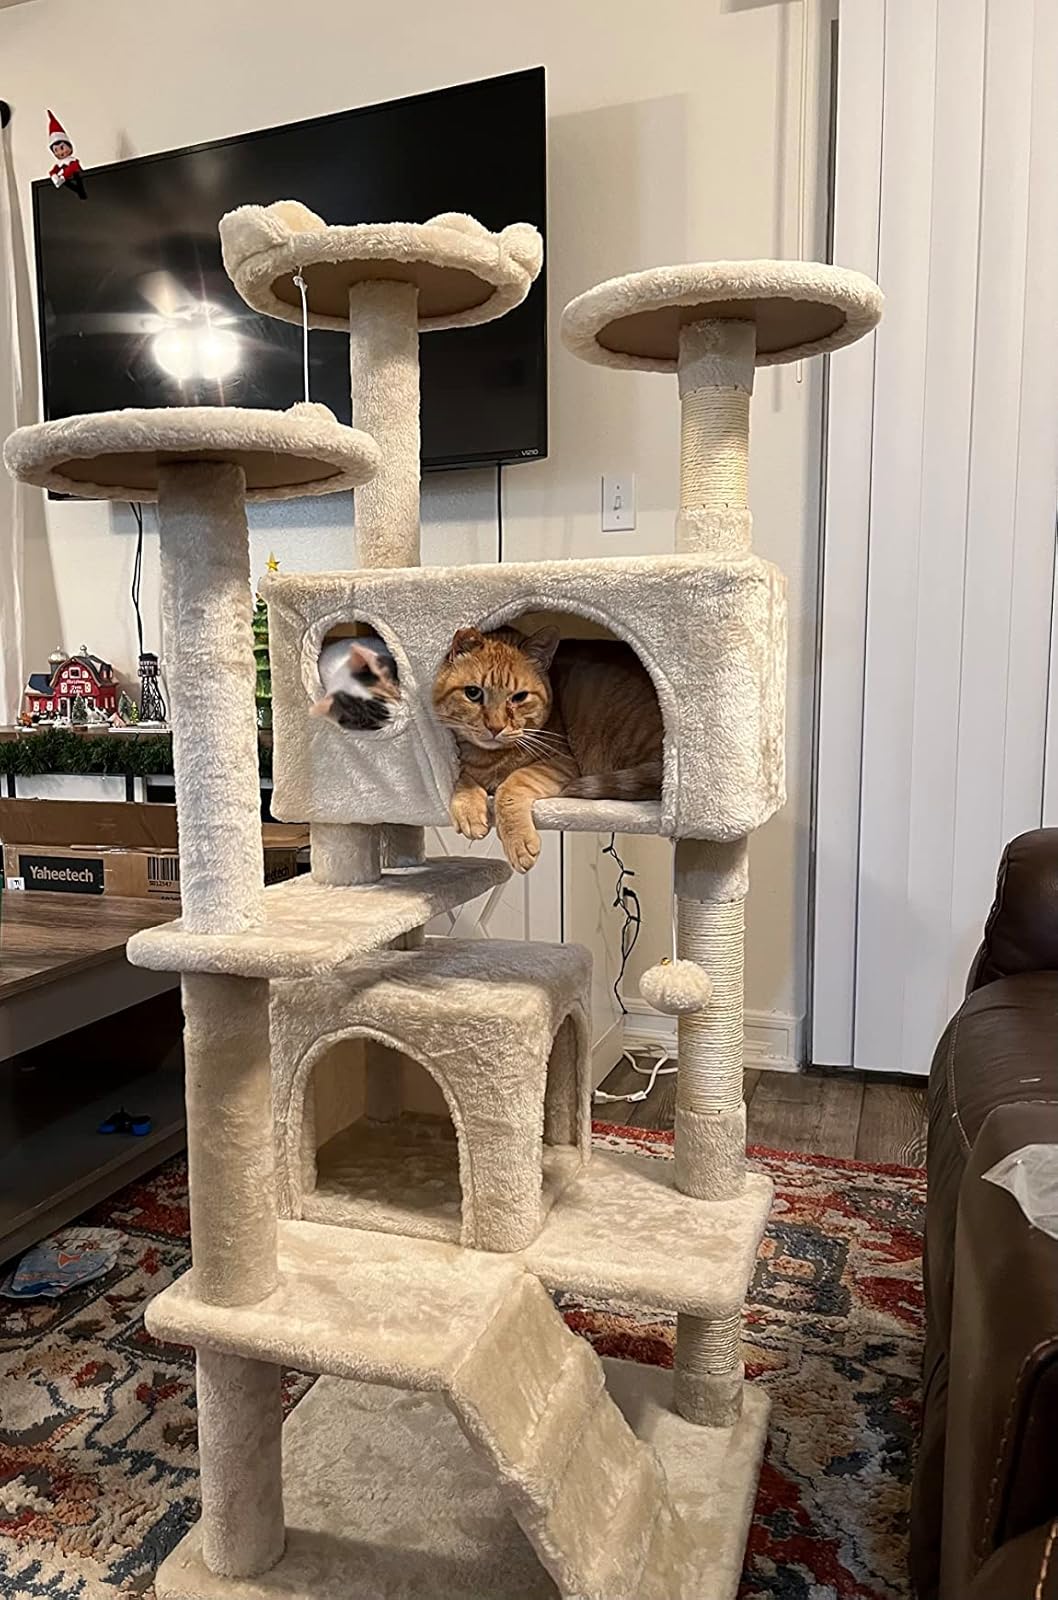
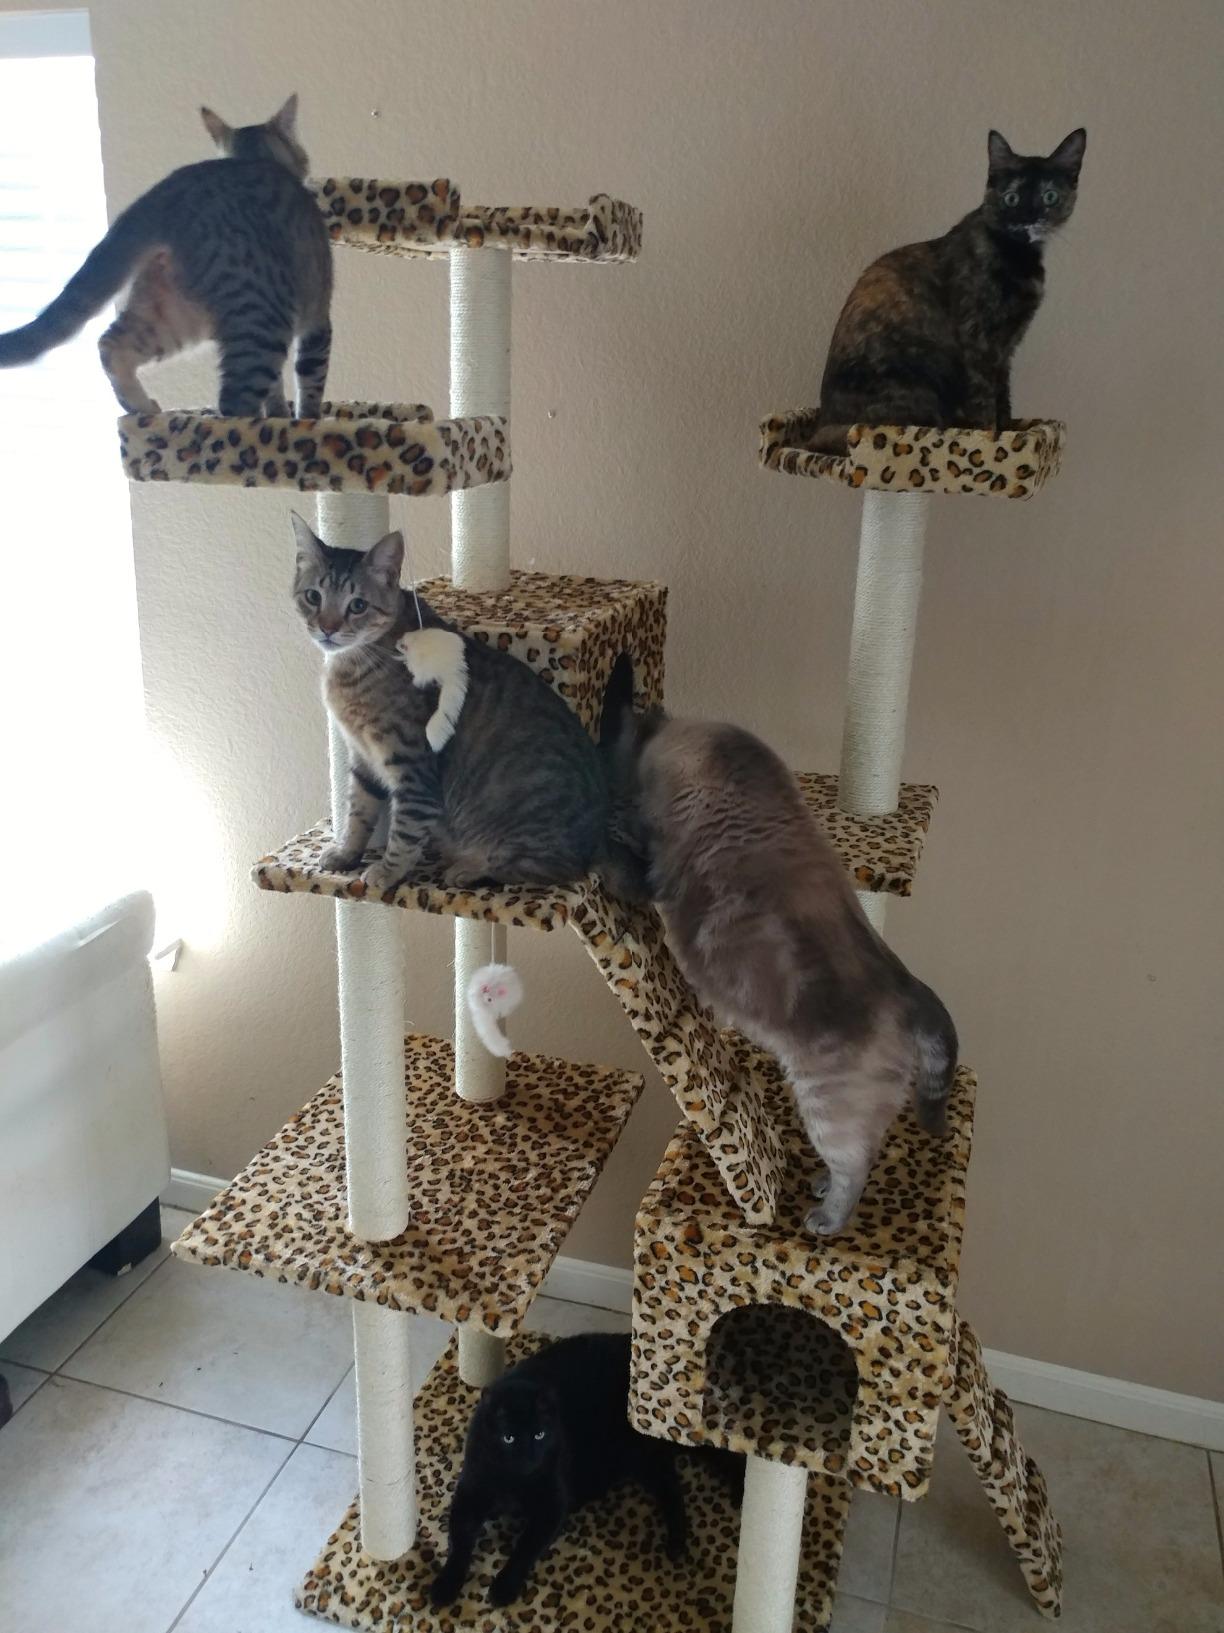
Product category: items_cat tree
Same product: no